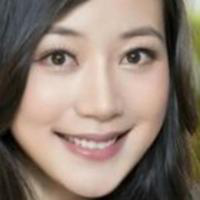
Age group: age 21-30